Vespuoli

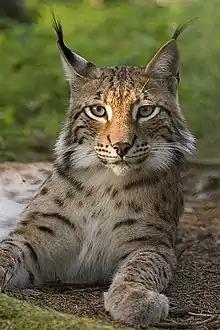
Eurasian lynx is a mammal living in Vespuoli

Notable animals in the area include Siberian flying squirrels, Eurasian three-toed woodpeckers, hazel grouses, bank voles, Eurasian lynxes and brown bears.